Ellen La Motte

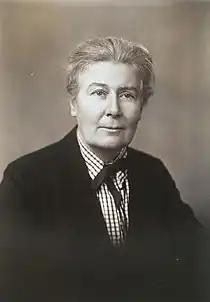
Ellen La Motte, ca. 1910-1915

Ellen Newbold La Motte (1873–1961) was an American nurse, journalist and author. She is known for her book "The Backwash of War" in which she chronicled her experience as a nurse in World War I in an often bitter and cynical manner. She was also a leading practitioner in the treatment of tuberculosis and an advocate for addressing opium addiction in China.